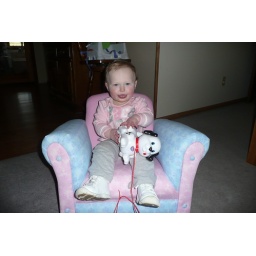
Such a big girl in her rocking chair